Stamps School of Art and Design

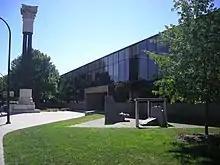
Art & Architecture Building with centennial monument in front, North Campus

The Stamps School of Art and Design (formally the Penny W. Stamps School of Art and Design) is the school of art and design of the University of Michigan located in Ann Arbor, Michigan. The school offers graduate and undergraduate degrees in art and design.